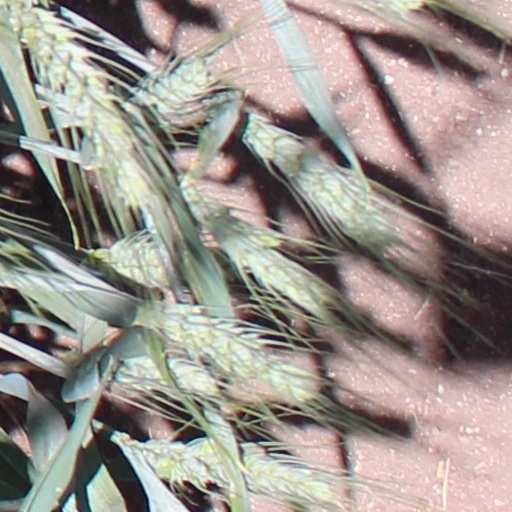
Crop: wheat